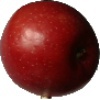
Label: braeburn_apple